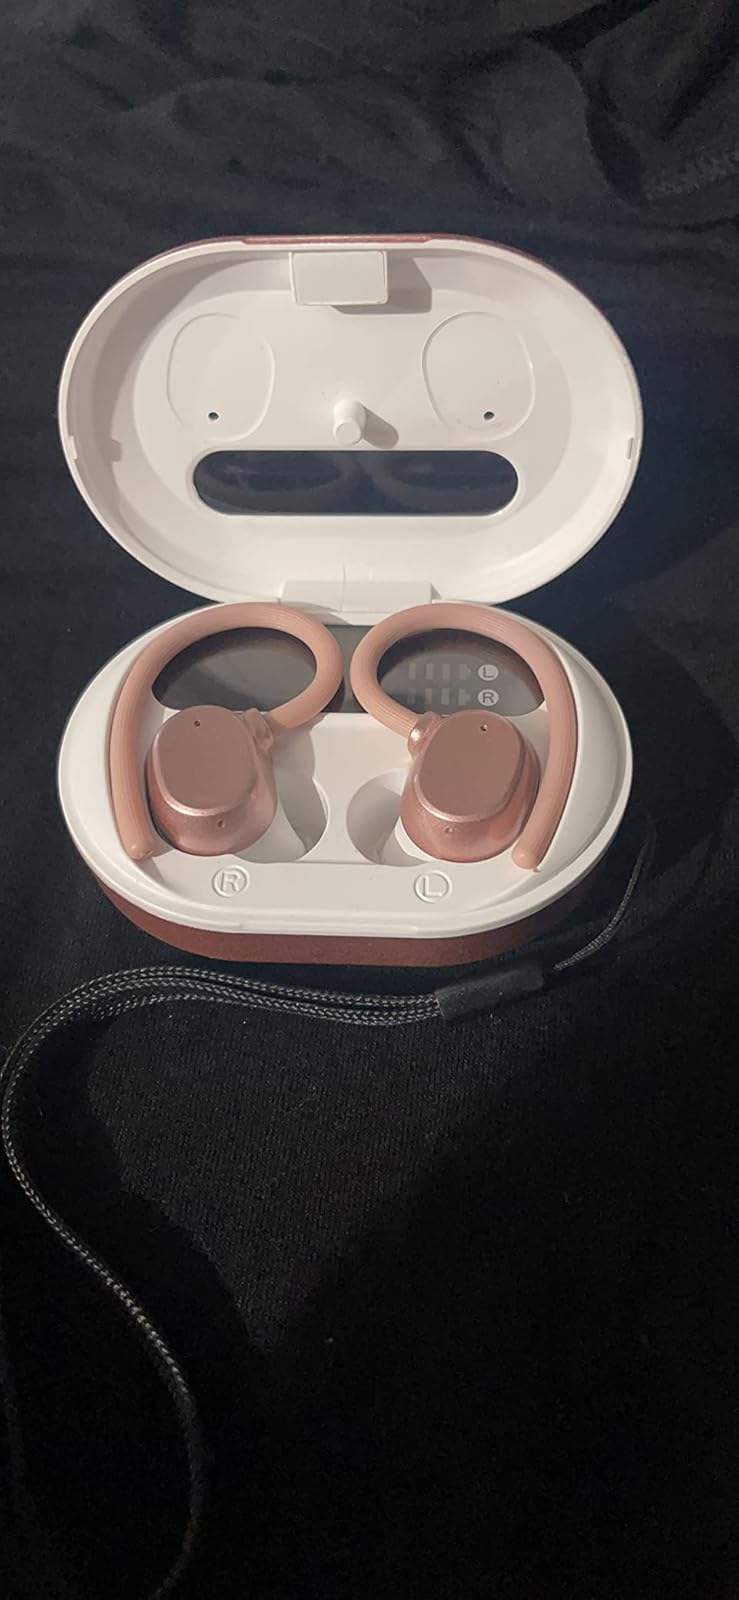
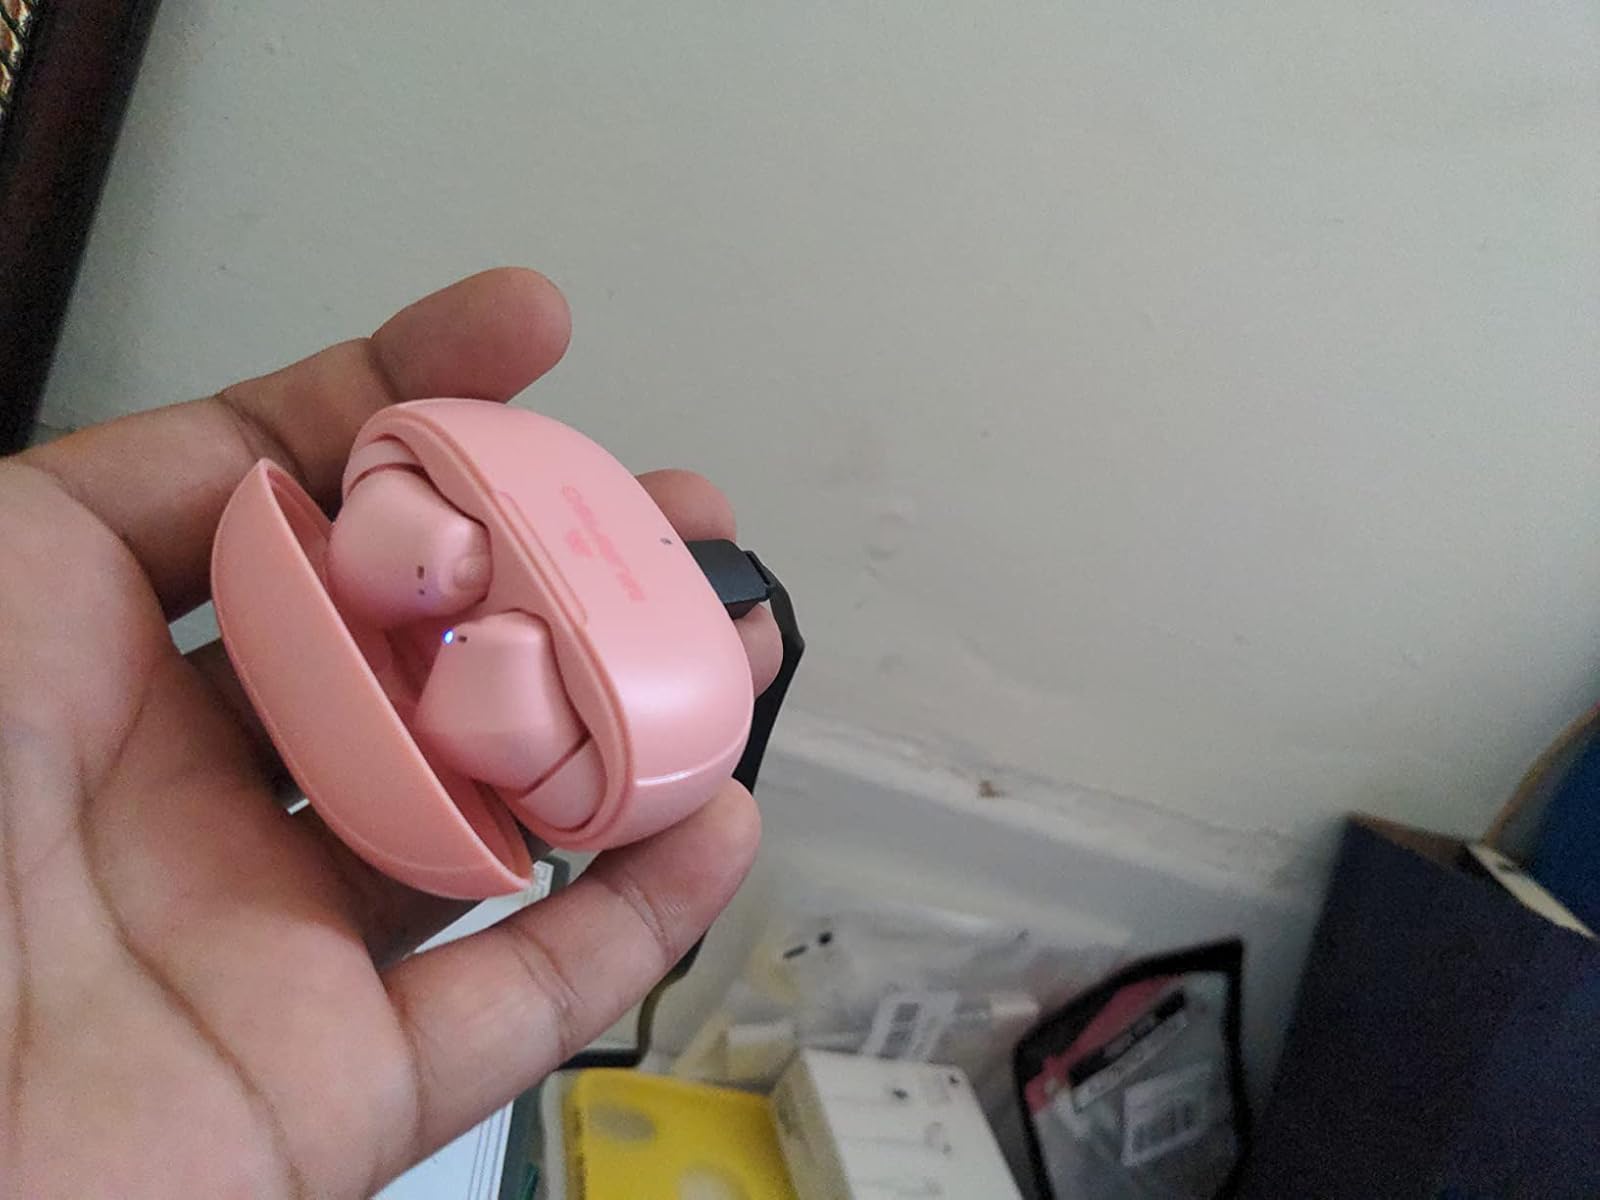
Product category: earbuds
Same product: no